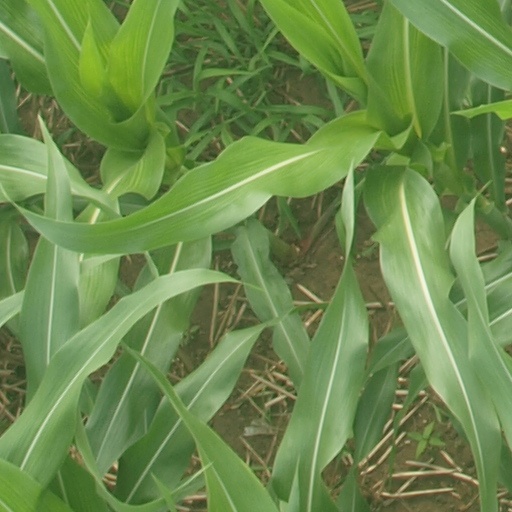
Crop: maize; corn